Oxygène

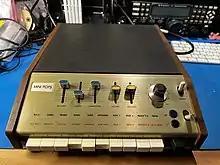
The Korg Mini-Pops 7 drum machine was used in different "Oxygène" tracks

Jarre recorded "Oxygène" between August and November 1976, using the makeshift recording studio in his apartment. In the Ferber studio Jarre recovered his old Mellotron that had few functional keys to write the first piece of music for the album, "Oxygène (Part II)". During the recording of the album Jarre used a Revox tape to delay the sound coming out of a speaker in order to achieve a "huge sense of space". This liberal use of echo was used on the various sound effects generated by the EMS VCS 3 synthesiser. The persistent allusions to terrestrial elements and the biosphere meant that the album would frequently be associated with the new-age musical movement.